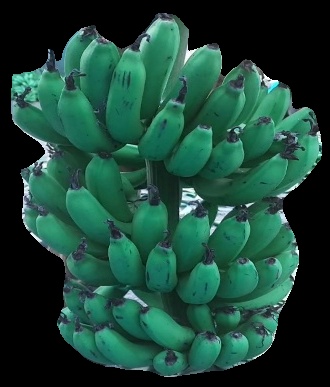
Variety: pachbale
Grade: grade3